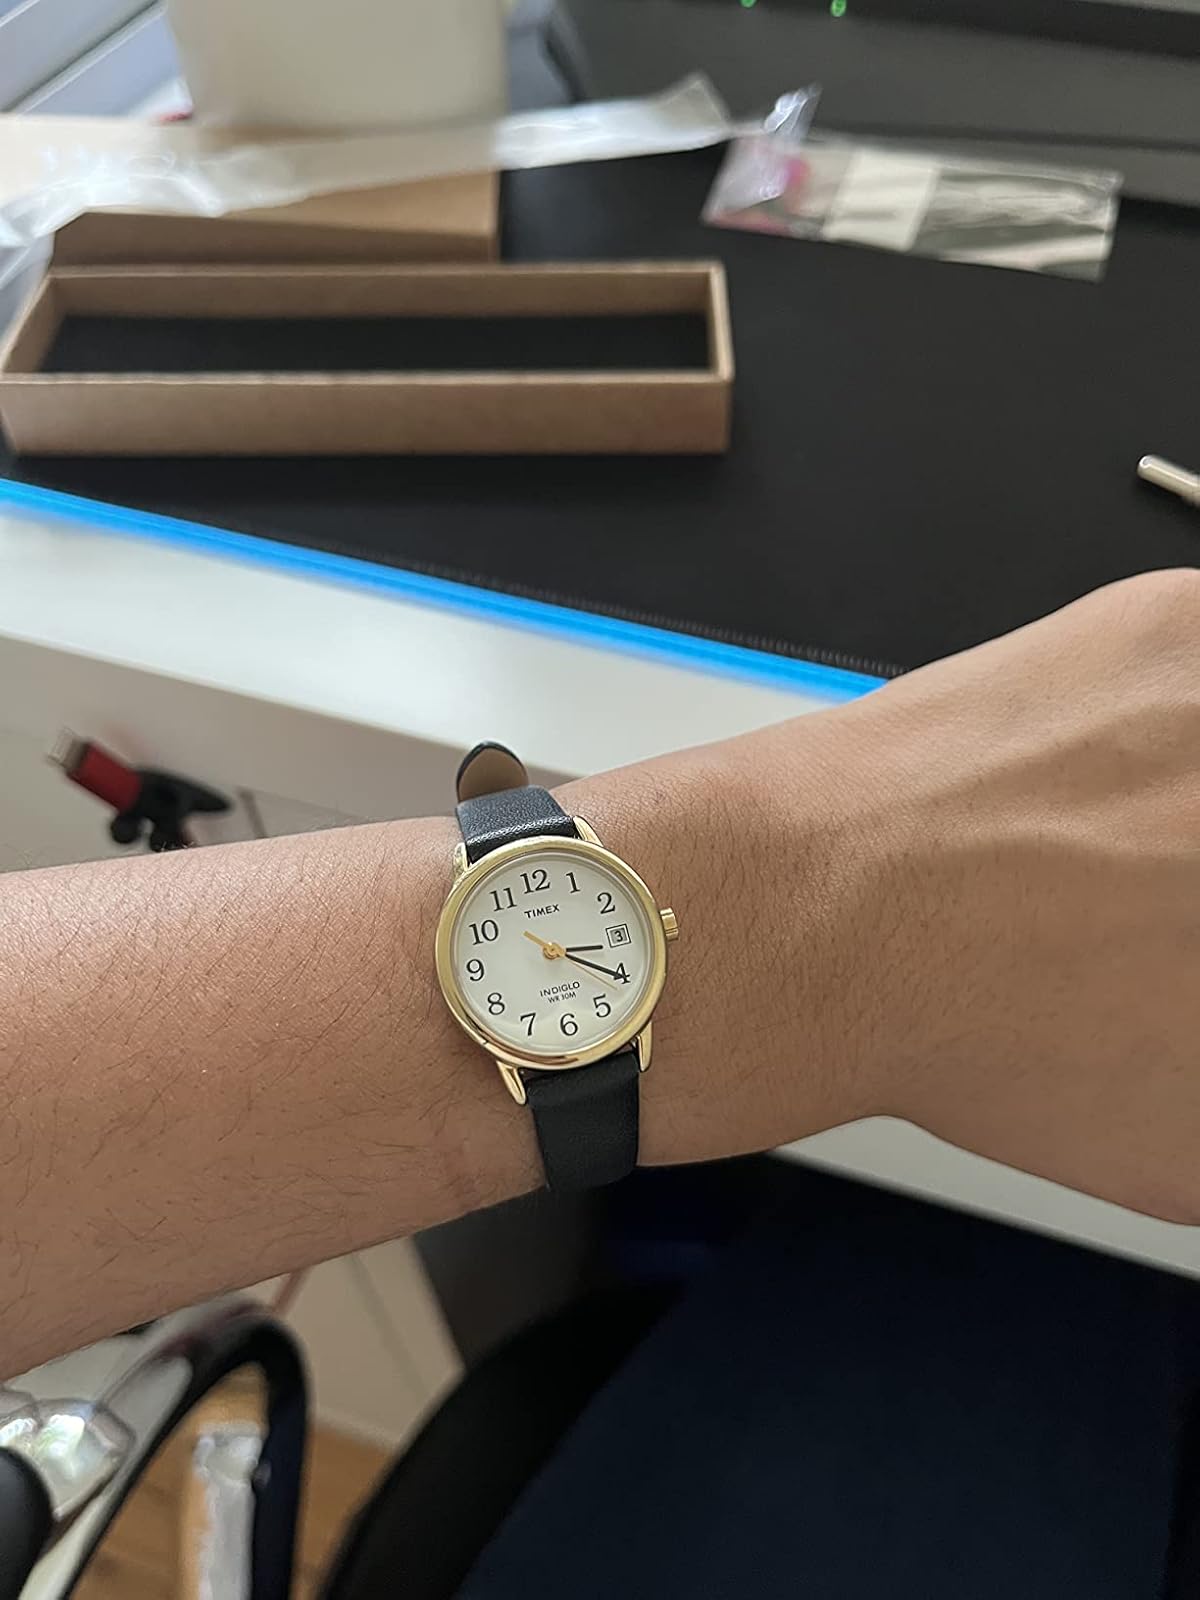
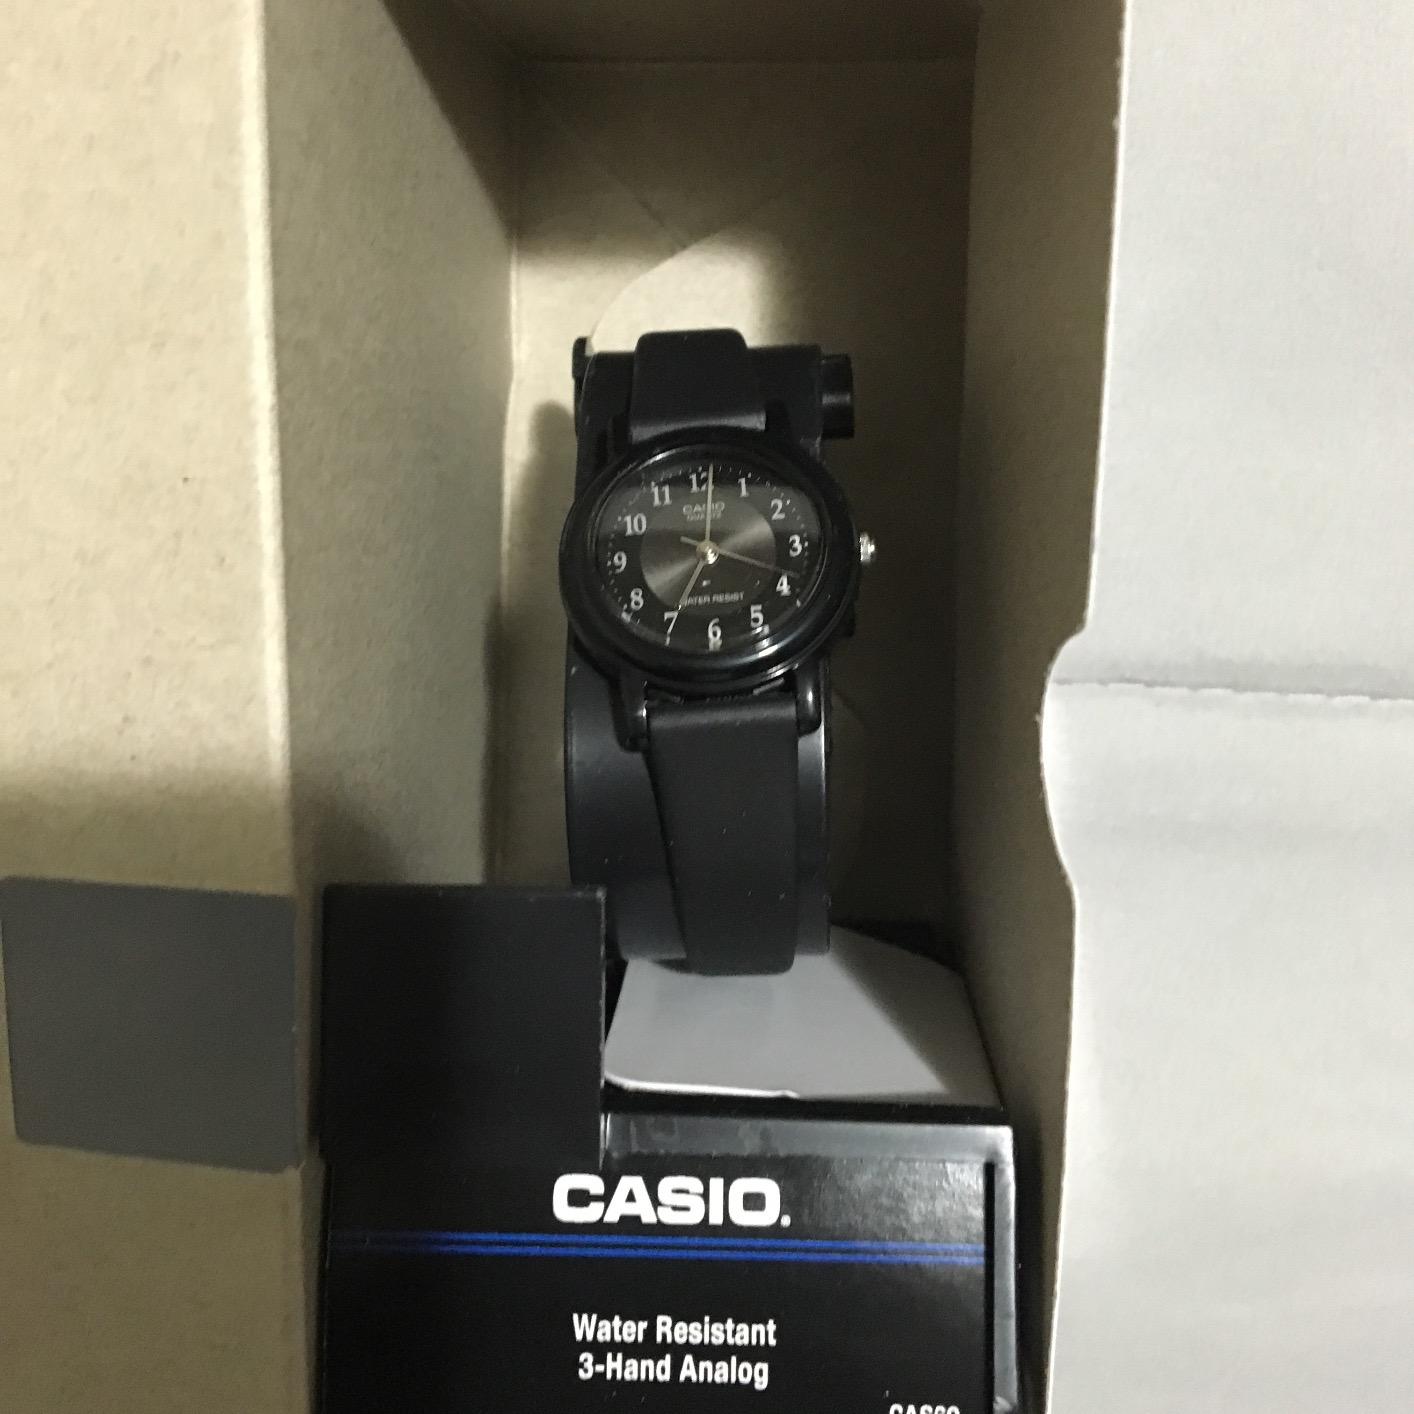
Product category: accessories_watch
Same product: no